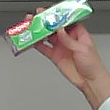
Product: colgate_toothpaste